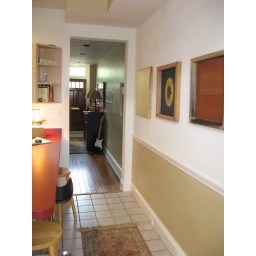
View from back kitchen door looking into living room. Front door way in the background/